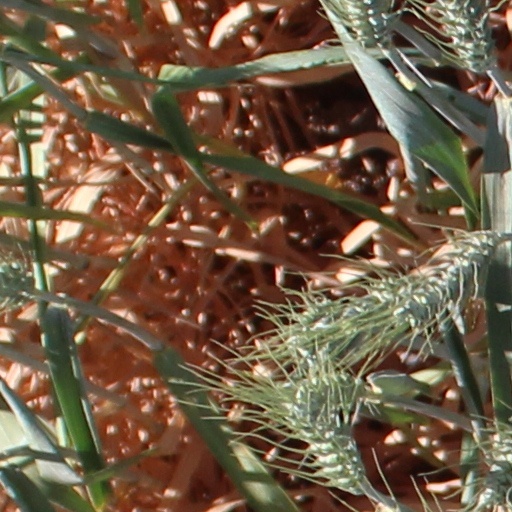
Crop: wheat